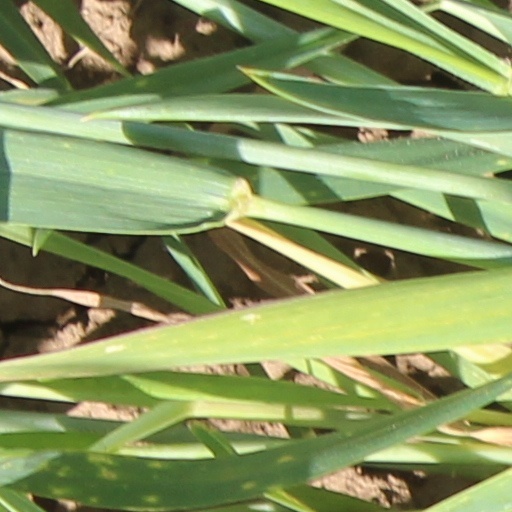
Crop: wheat